Karnasubarner Guptodhon

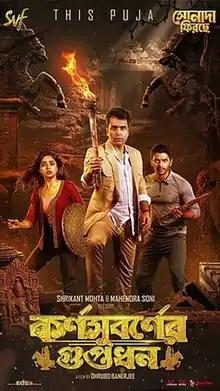
Poster of the movie

Karnasubarner Guptodhon is an Indian Bengali adventure thriller film directed by Dhrubo Banerjee and produced by Shrikant Mohta and Mahendra Soni. It is a sequel to "Durgeshgorer Guptodhon" and the third film in "Sona Da" franchise. The film was released on 30 September 2022, coinciding with Durga Puja, under the banner of SVF Entertainment. The film was a blockbuster at the box office and became the second highest grossing Bengali film of 2022 and one of the highest-grossing Bengali films of all time.